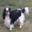
Label: dog